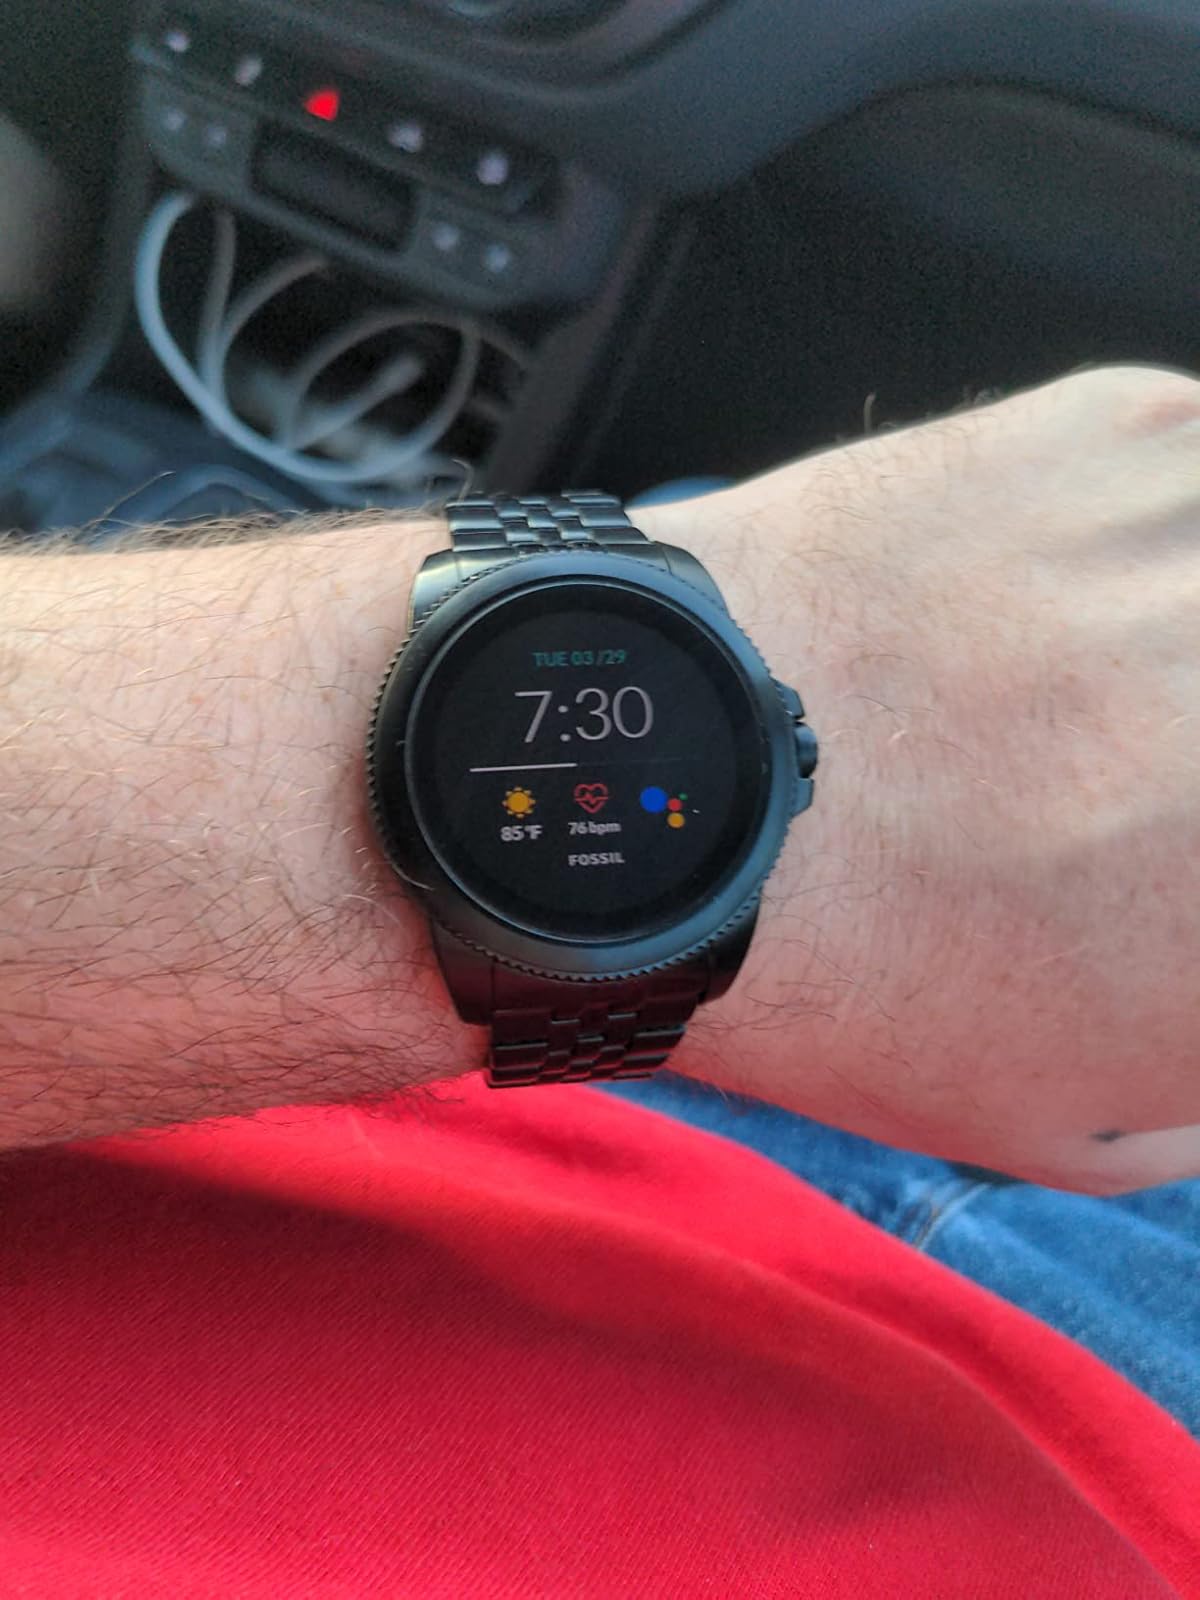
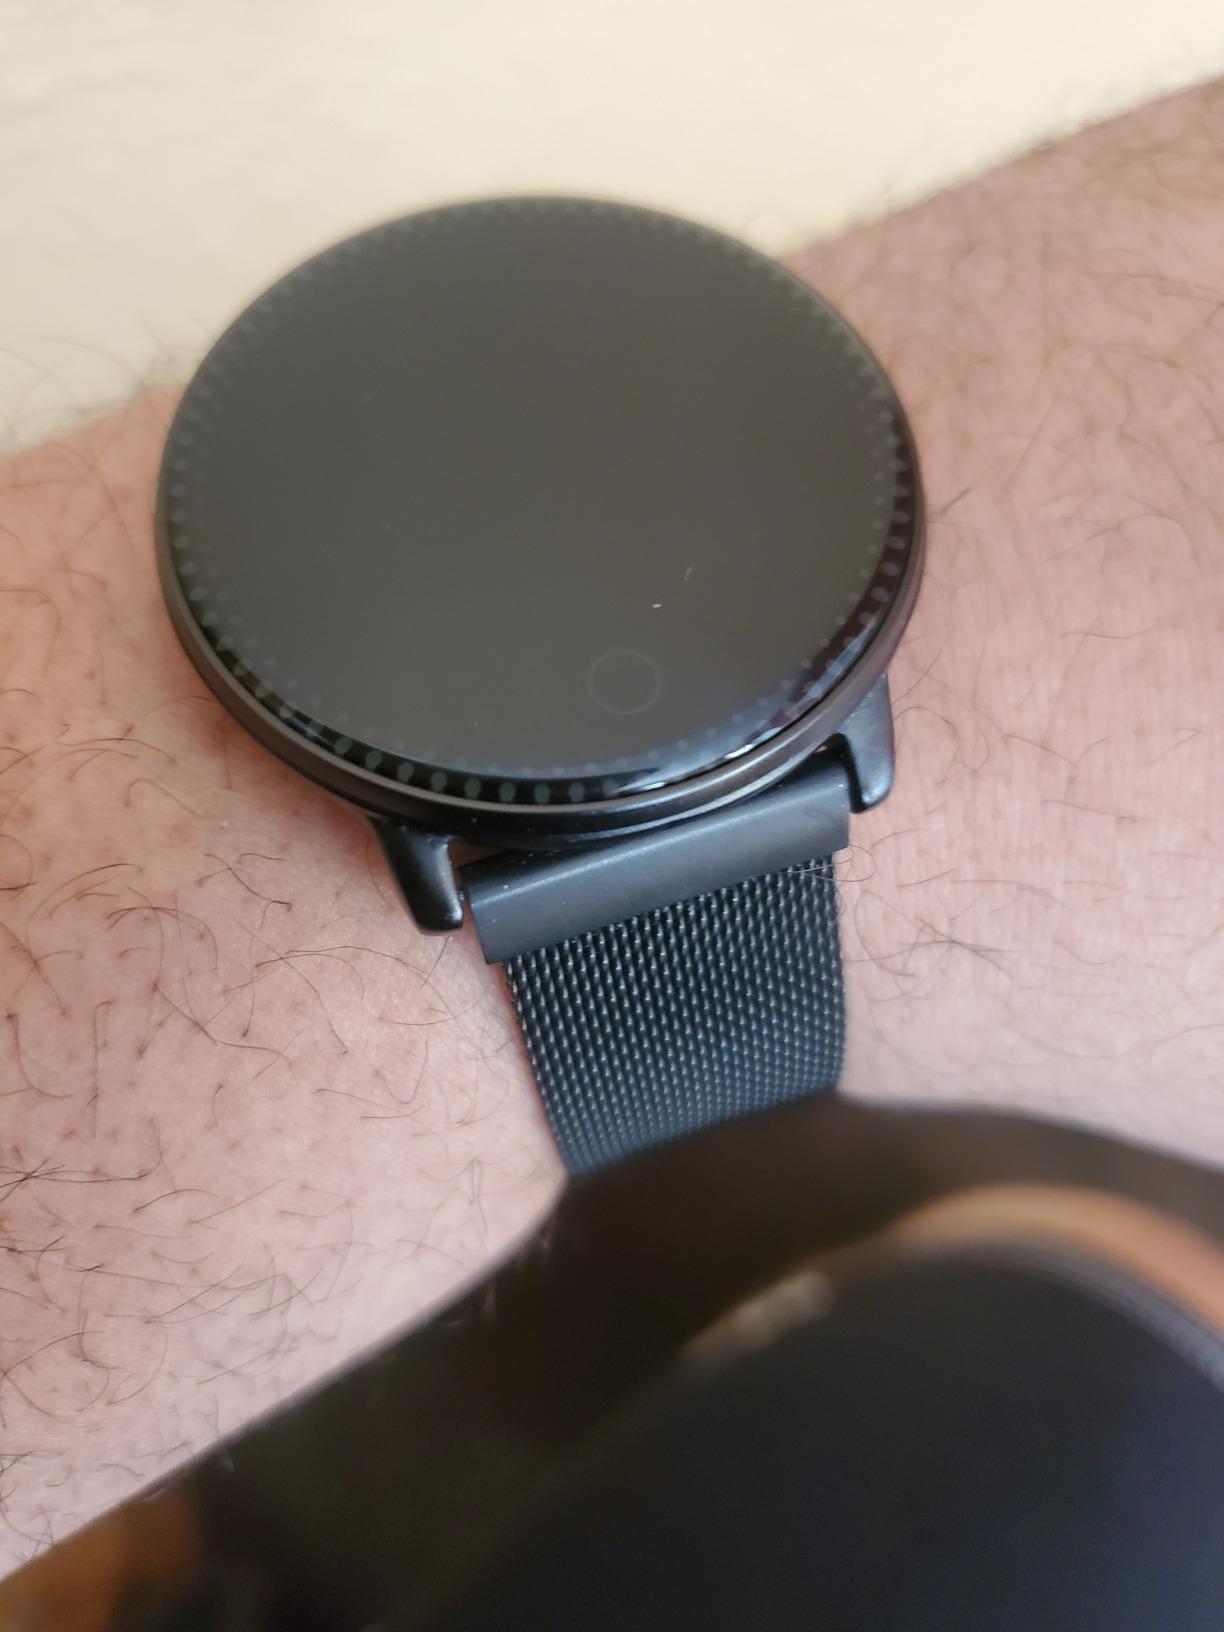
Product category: smartwatch
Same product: no